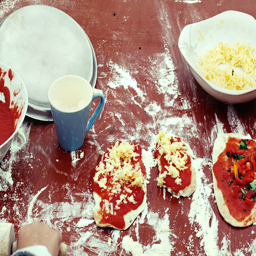
a close up of small pizzas on a table
A messy table with small homemade pizzas on it
Some pizzas are being made on a messy surface.
A table topped with mini pizzas covered in sauce and cheese.
messy table with homemade pizzas on it with dishes